List of Bonanza characters

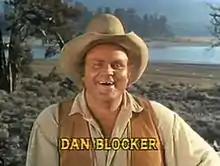
Dan Blocker as Hoss Cartwright

The gentle middle son Eric is almost always referred to as Hoss. The nickname was used as a nod to the character's ample girth, an endearing term for "big and friendly", used by his Swedish mother Inger (and Uncle Gunnar). In the "Bonanza" flashback, his mother names him Eric after her father. To satisfy young Adam, however, Inger and Ben agree to try the nickname Hoss and "see which one sticks." Inger says of the name Hoss: "In the mountain country, that is the name for a big, friendly man." According to a biography, the show's crew found Blocker to be the "least actor-ish as well as the most likeable" cast member. Producer David Dortort said, "Over the years he gave me the least amount of trouble."